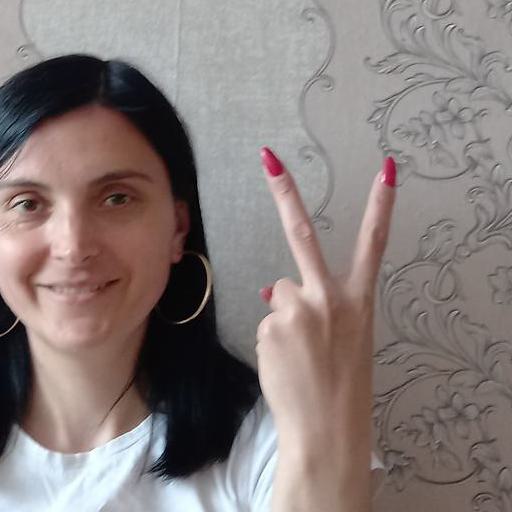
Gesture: peace_inverted